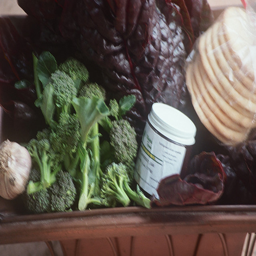
A lot of vegetables and a bottle of vitamins on a table
Broccoli, a garlic bulb, and other edibles are arranged in a container.
Broccoli, Red Cabbage, Garlic, and Pita Bread are in a basket.
A picture of some broccoli and some other plants.
Vegetables and cookies are in a basket with a jar.